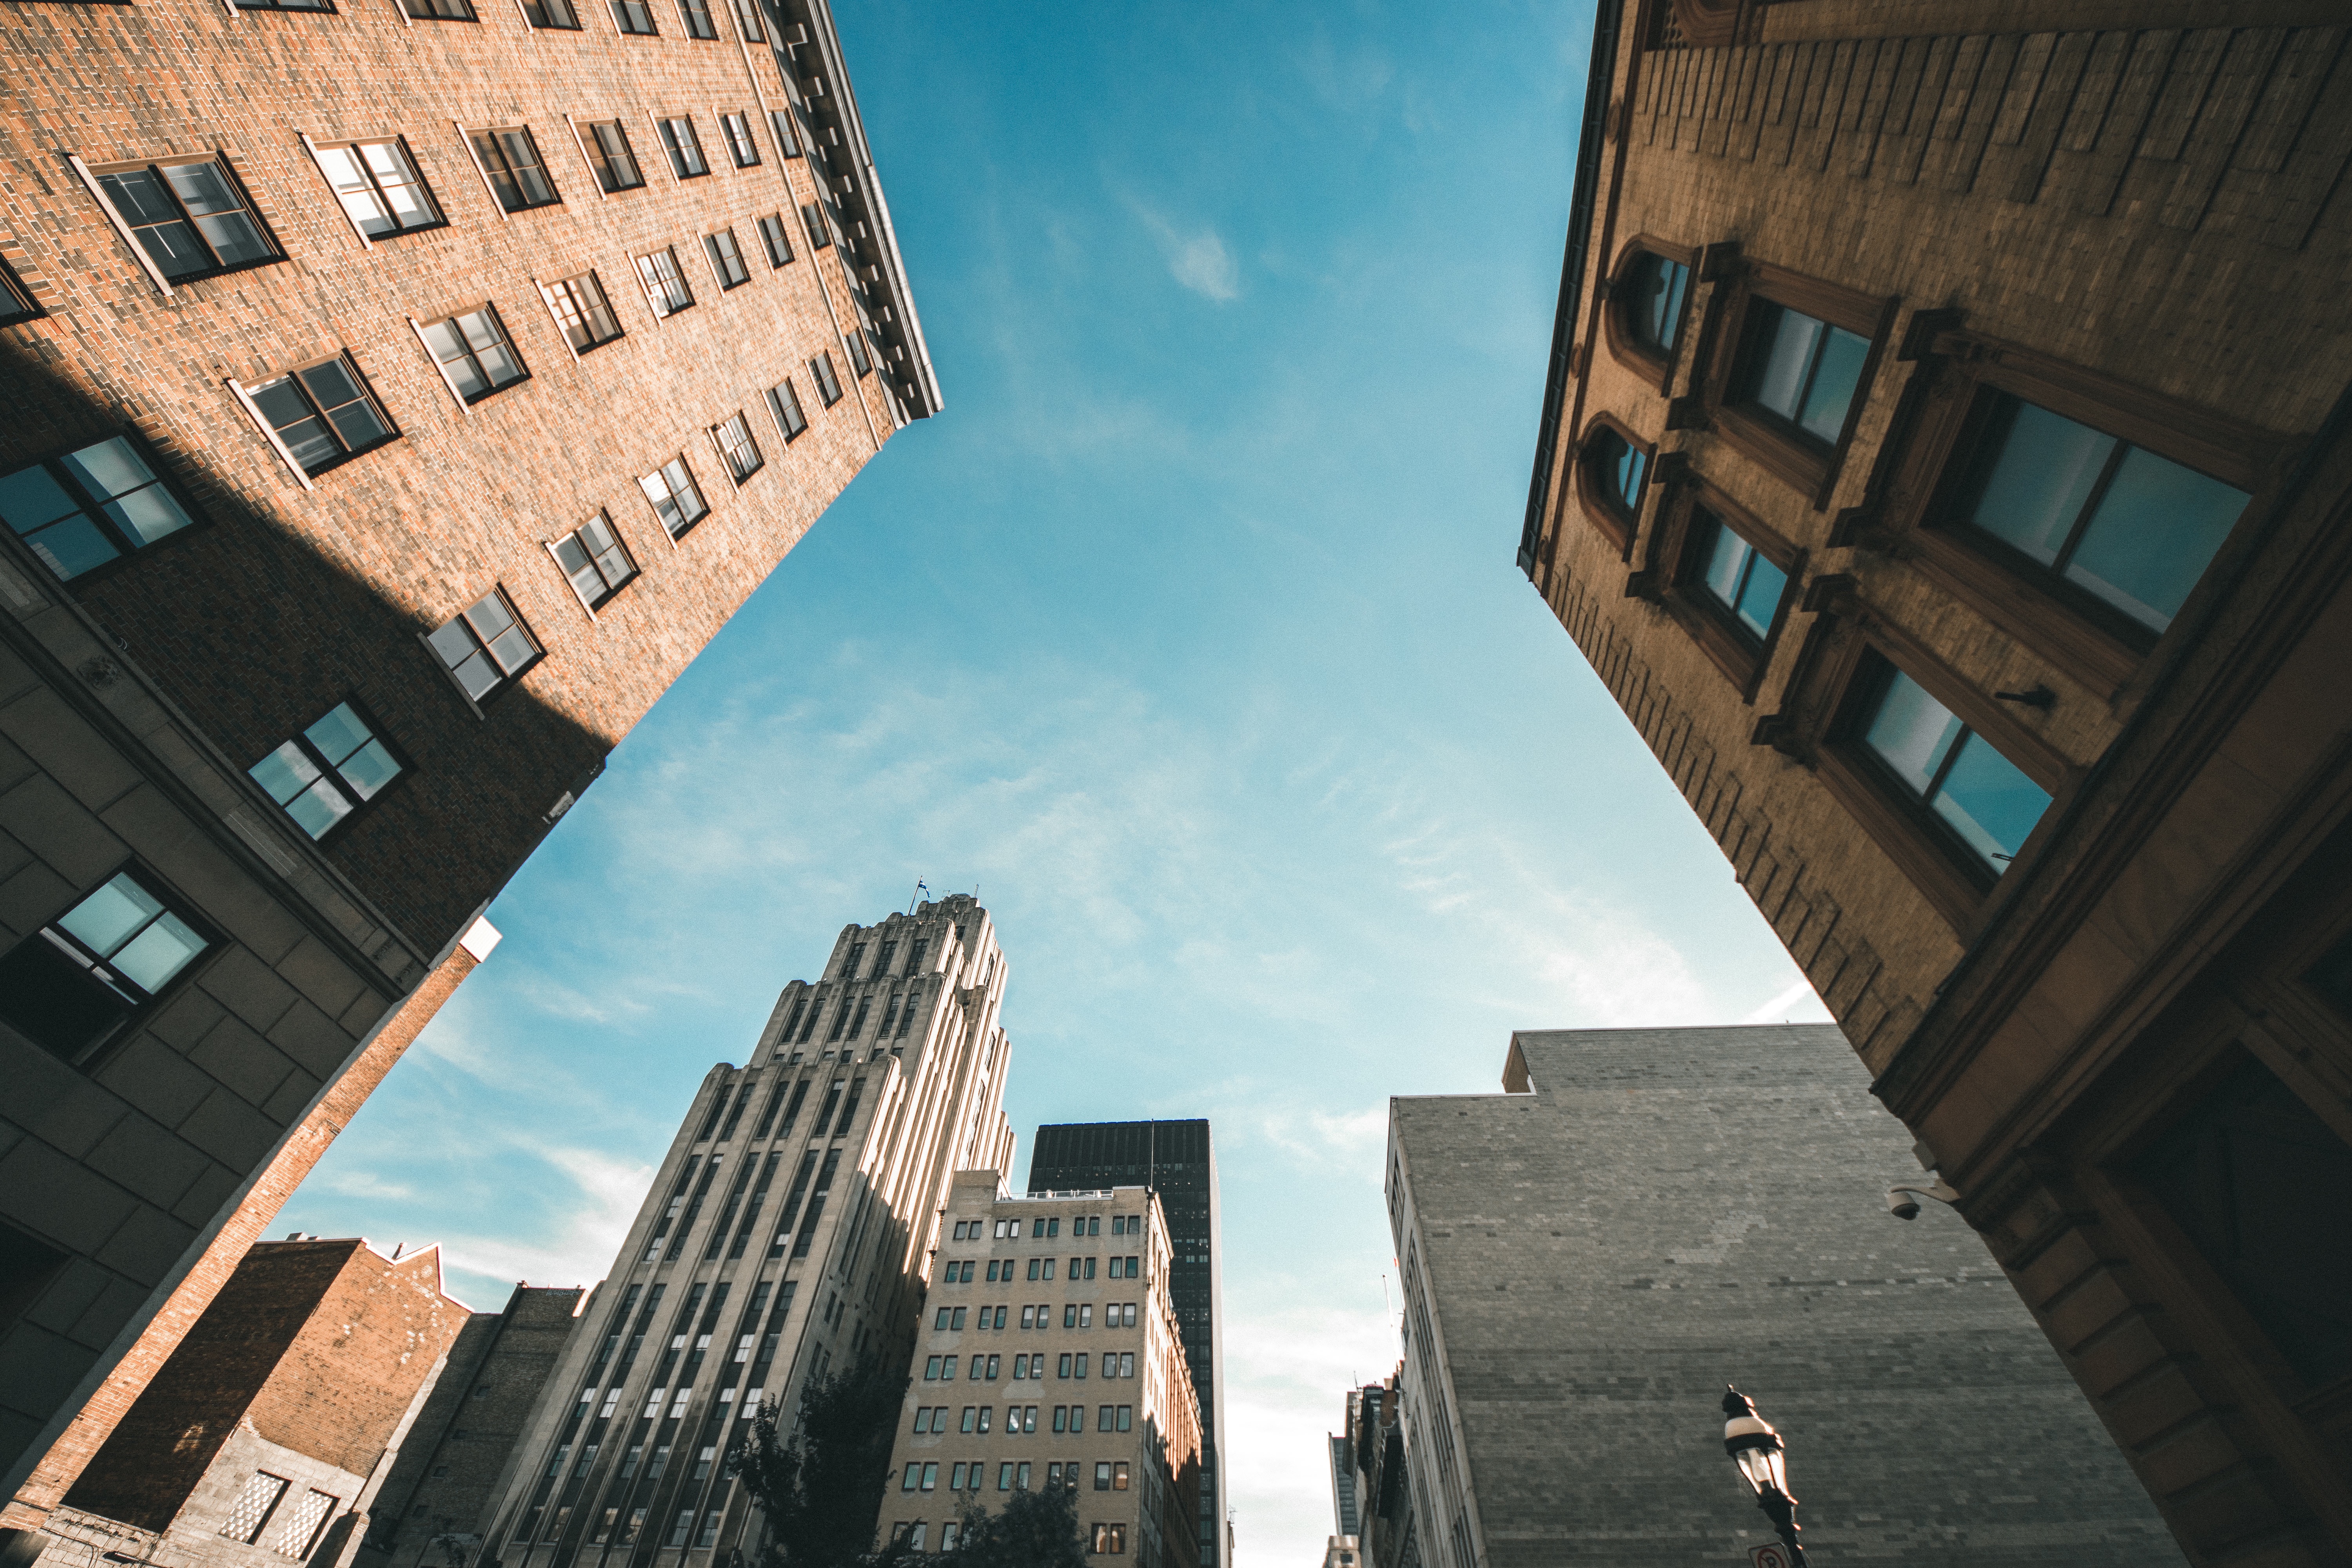
architecture, skyline, street, window, building, city, skyscraper, cityscape, downtown, evening, tower, landmark, facade, blue, tower block, shape, metropolis, urban area, human settlement, metropolitan area